Ōnuma Station

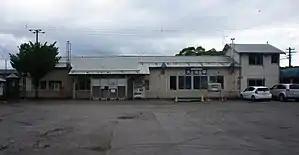
Ōnuma Station in 2018

is a railway station on the Hakodate Main Line located in Nanae, Hokkaidō, Japan. It is operated by JR Hokkaido and has the station number "H68".